Frank en Eva

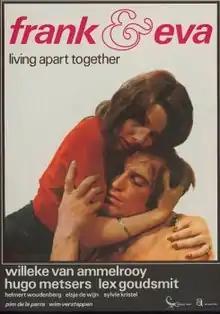
Film poster

Frank en Eva (English release title: Living Apart Together) is a 1973 Dutch film which features the debut performance of Sylvia Kristel.